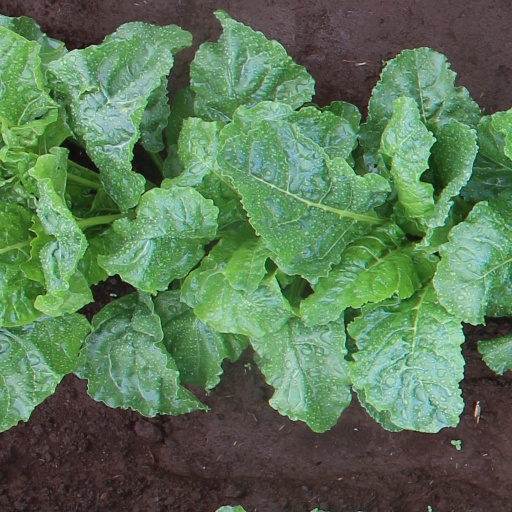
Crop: sugar beet